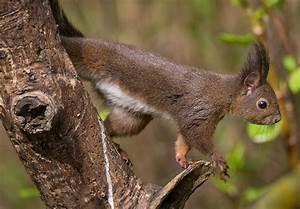
squirrel